Giovanni Maria Verdizotti

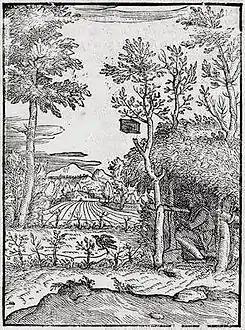
A woodcut of "The Birdcatcher and the Lark" from the "100 Moral Fables"

Giovanni Maria Verdizotti was a well-connected writer and artist who was born in Venice in about 1525 and died there in 1600.